Yens railway station

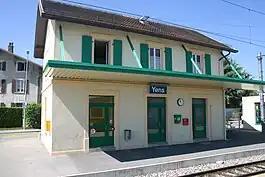
The station building in 2008

Yens railway station, is a railway station in the municipality of Yens, in the Swiss canton of Vaud. It is an intermediate stop on the Bière–Apples–Morges line of Transports de la région Morges-Bière-Cossonay.